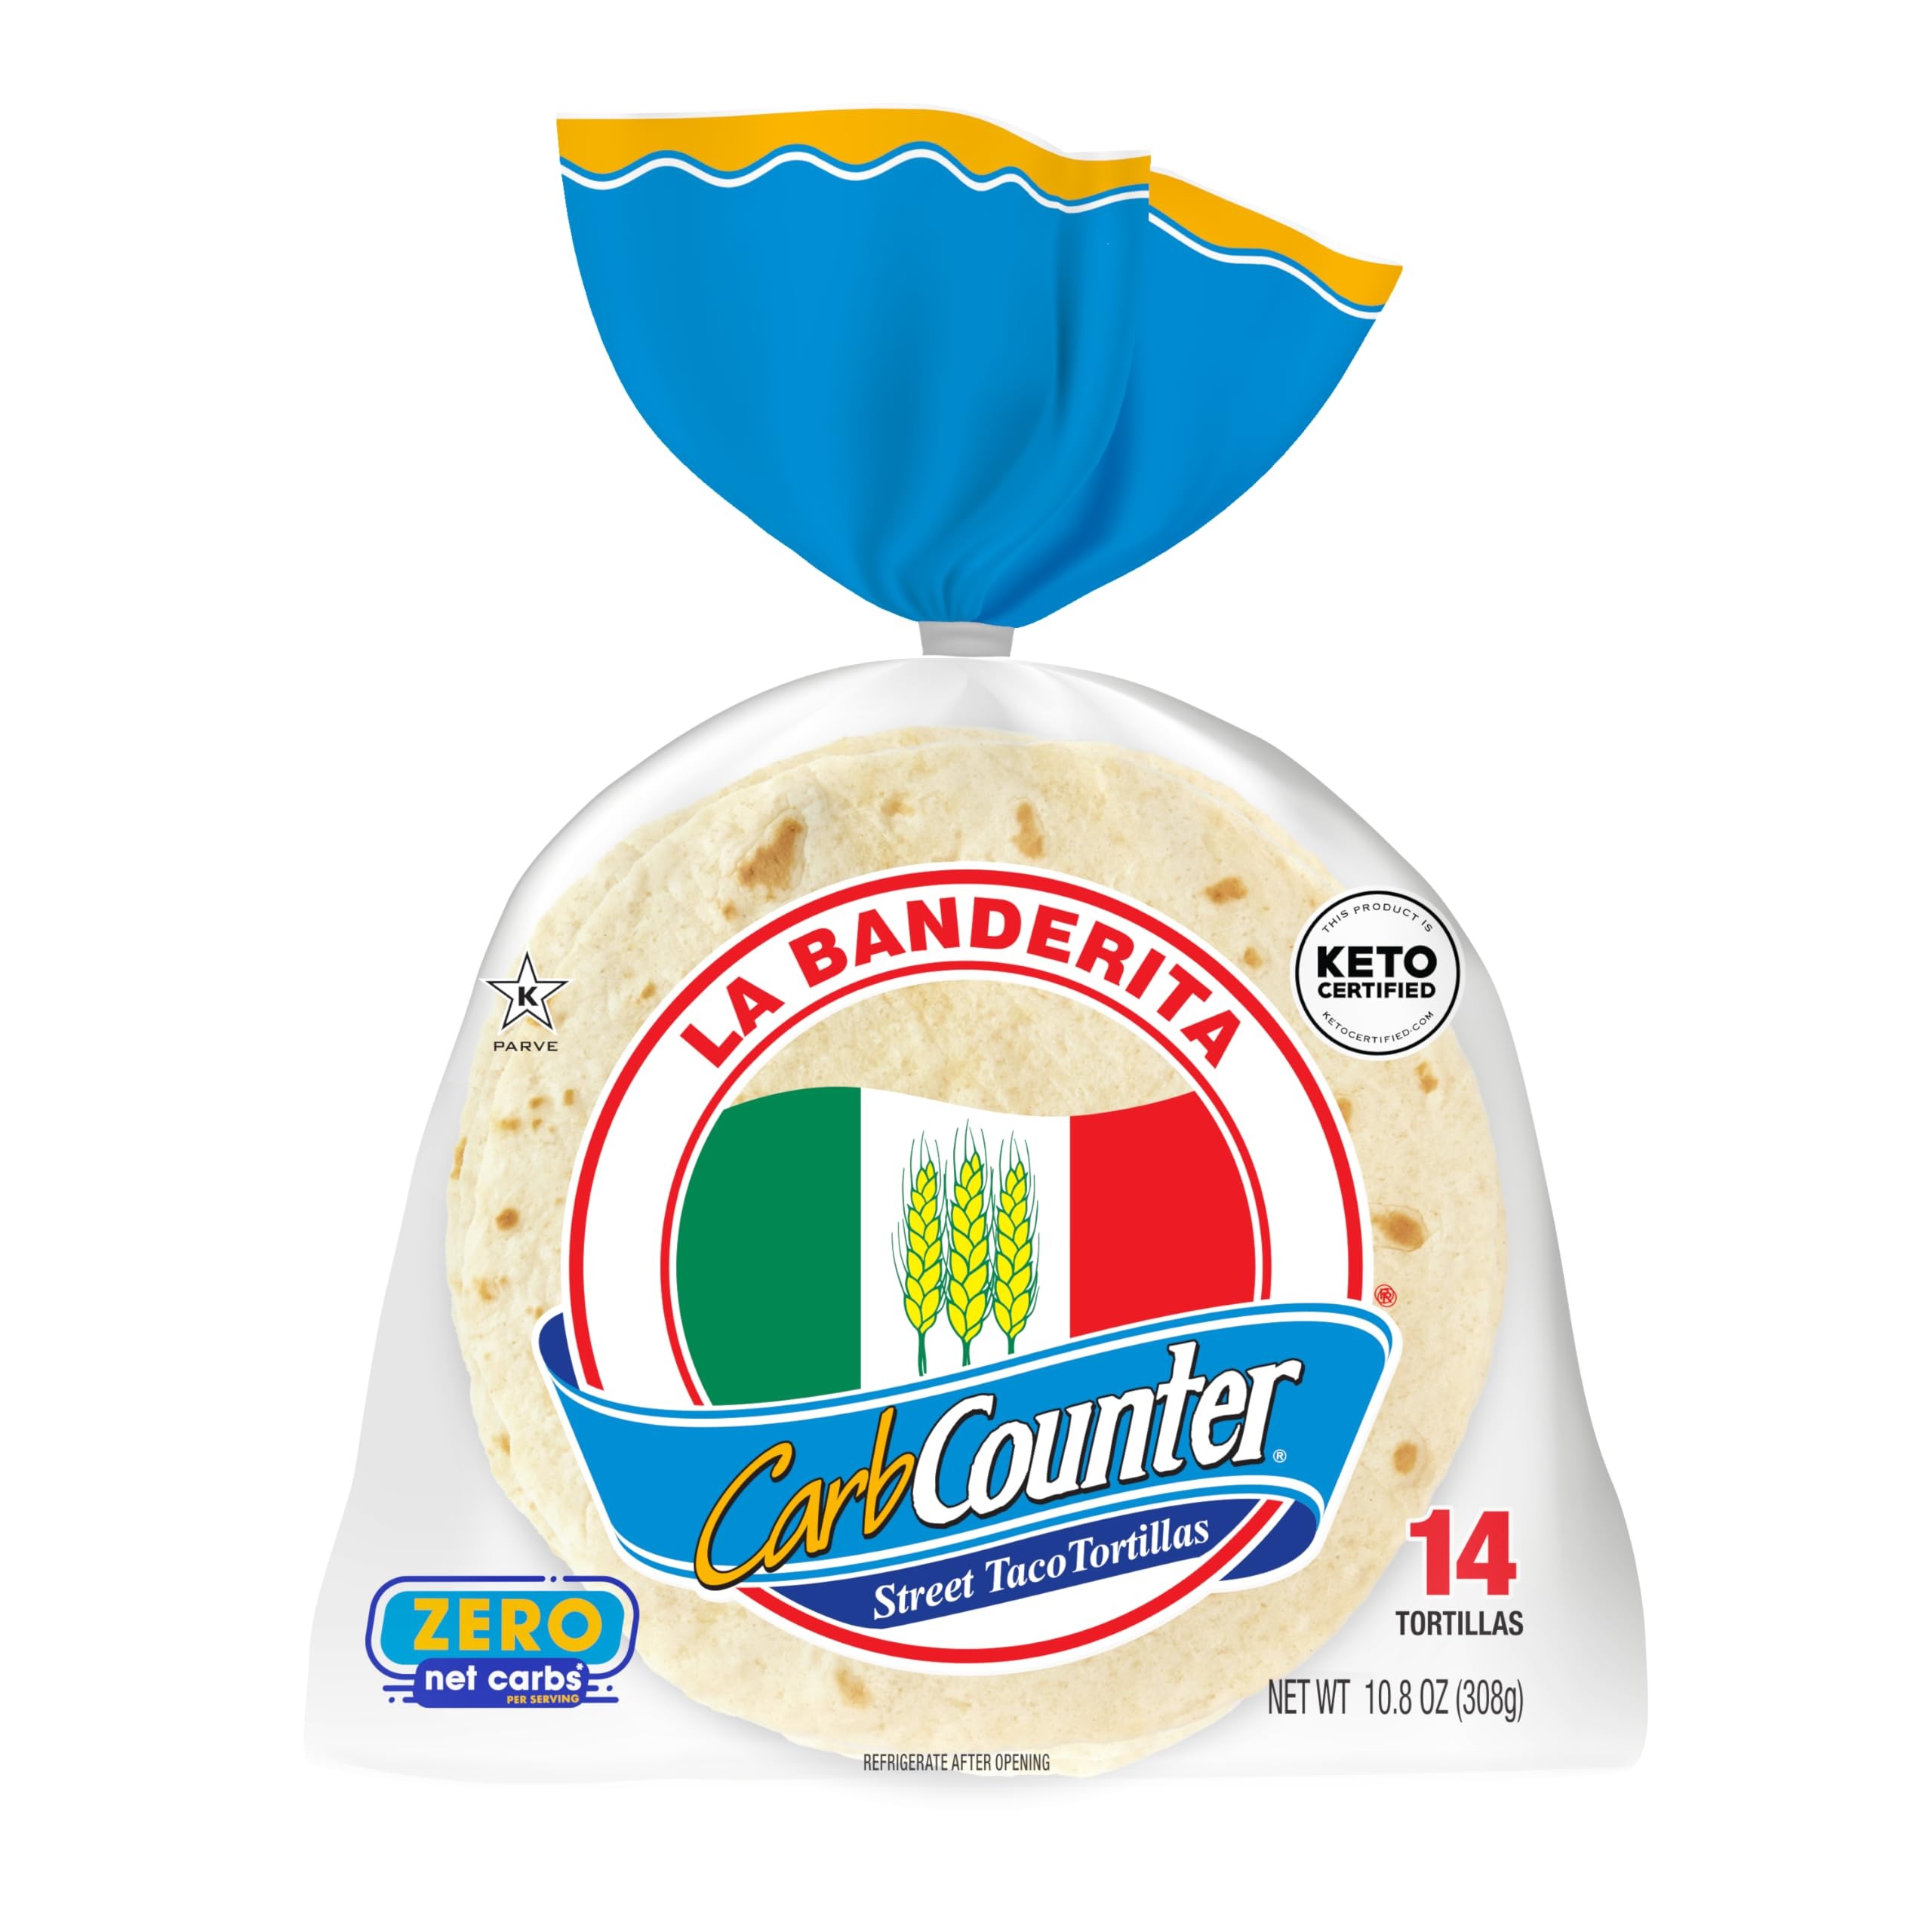
Item Name: La Banderita Carb Counter® Street Taco | 4.5" Size Flour Tortillas |Zero Net Carbs |Keto Certified | 10.8 oz.| 14 Count (Pack of 6)
Bullet Point 1: Serving size (2) Tortillas : 60 Calories
Bullet Point 2: ZERO Net Carbs
Bullet Point 3: Keto Certified
Bullet Point 4: 13g of Fiber
Bullet Point 5: Great in Taste and High in Fiber
Product Description: La Banderita Carb Counter Street Taco Zero Net Carbs is a carb-friendly option when you are counting them and you want to enjoy a great taste, you can enjoy your favorite meals without regret. It is going to be helpful for a lot of people. It is also a great option for people who are just looking for a quick and easy meal. You can just throw it in the microwave and it is ready to go. It is a great product, and We would recommend it to anyone who is looking for a low-carb option that tastes great.
Value: 64.8
Unit: Ounce

Price: 11.315